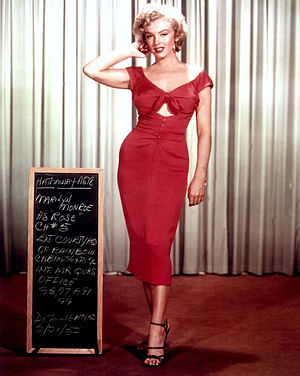
Globalisering / Aspekter af globalisering / Kulturel globalisering
Globaliseringen af vestens kvindelige mode- og skønhedsideal, her Marilyn Monroe i 1952, kolliderer ofte med fx traditionel muslimsk kvindeopfattelse.
Globalisering er betegnelsen for en voksende kulturel og økonomisk udveksling mellem verdens forskellige lande, især i form af varer og produkter, mennesker, penge, information, og tanker og ideer. Teknologiske fremskridt inden for transport og kommunikation har gennem tiden været stærke drivkræfter bag globalisering, idet de har øget den indbyrdes afhængighed og sammenhæng mellem forskellige landes økonomiske og kulturelle forhold.